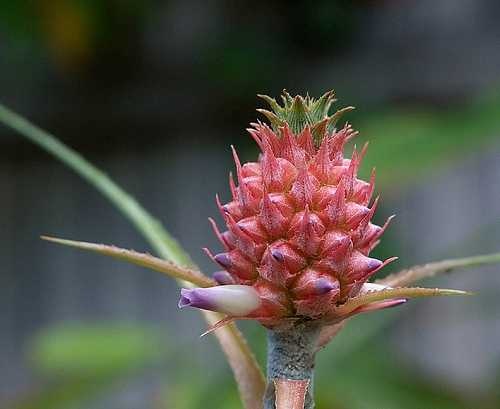
Label: Pineapple